History of the Catholic Church in Florida

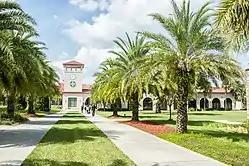
St. Leo University, Tampa

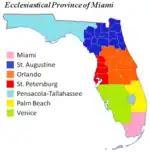
Dioceses in Florida

By the early 1700s, the Franciscans had established a network of 40 missions in Northern and Central Florida, with 70 priests ministering to over 25,000 Native American converts. These missions included farms and ranches, tended by the native converts, that produced food for La Florida.